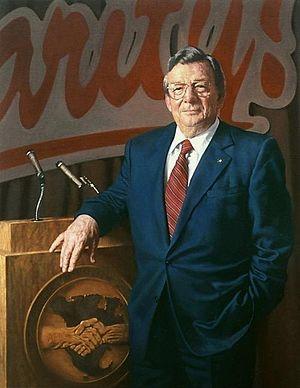
Joseph Lane Kirkland, né le 12 mars 1922 à Camden en Caroline du Sud et mort le 14 août 1999 à Washington, est un dirigeant syndical américain, président pendant seize ans de l'AFL-CIO.